Campion Hall, Oxford

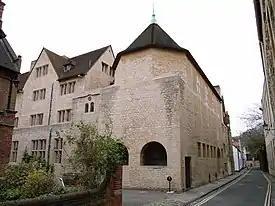
External view of Campion Hall with the chapel (right), from Brewer Street

In 1933, when Fr. D'Arcy became Master, the lease of the St. Giles property had only three years to run, so in 1935 a project of building in St. Giles was dropped and a new home was found in Brewer Street. The properties in St. Giles's were subsequently sold to St. John's College.